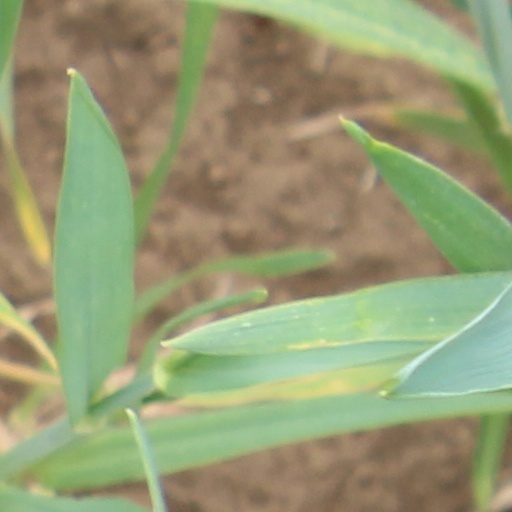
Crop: wheat